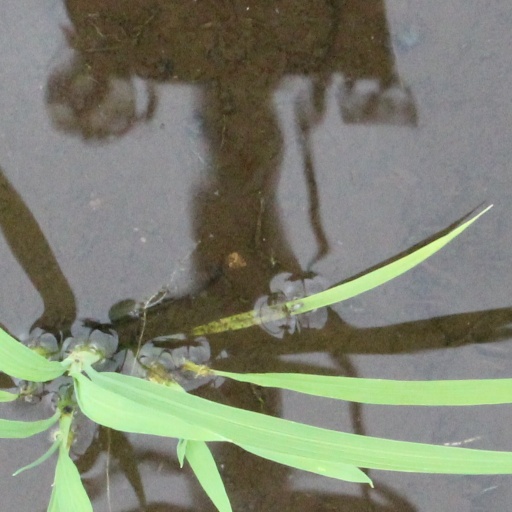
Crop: rice